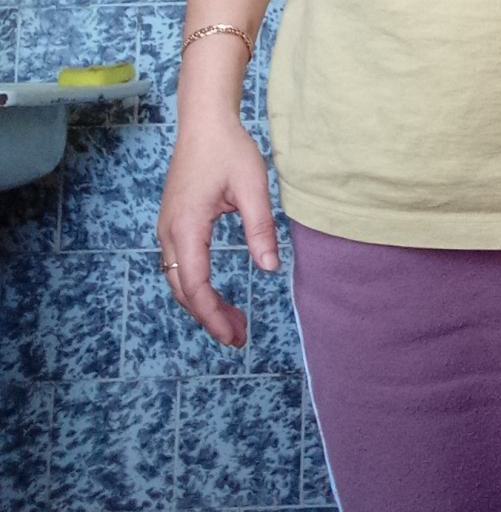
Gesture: no_gesture